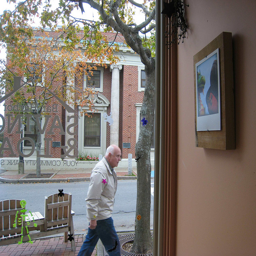
A man walking past a wooden bench near a building.
A man is walking by a park bench in the city.
A person walking by a tree on a street.
An elderly man in a jacket is walking outside of a window.
A man walking past a large glass bank window